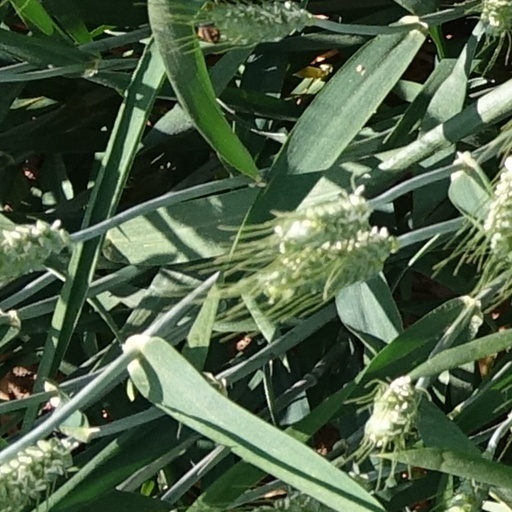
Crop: wheat